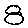
Label: 8